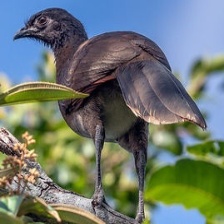
Species: GREY HEADED CHACHALACA
Scientific name: ORTALIS CINEREICEPS